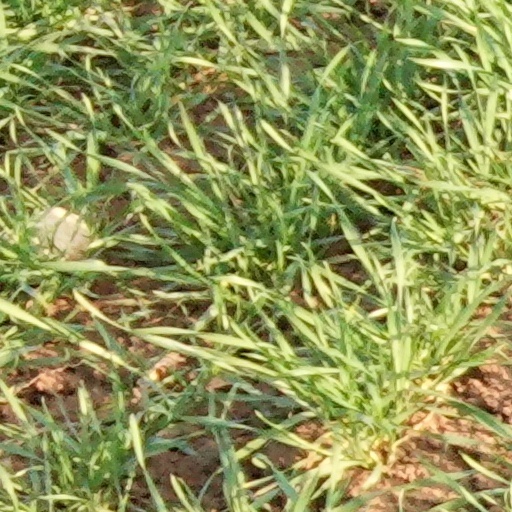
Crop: wheat